1963 Cannes Film Festival

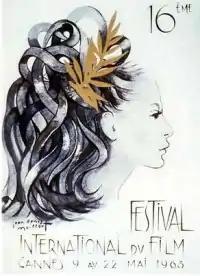
Official poster of the 16th Cannes Film Festival, an original illustration by "Jean-Denis Maillart".

The 16th Cannes Film Festival took place from 9 to 23 May 1963. French writer Armand Salacrou served as jury president for the main competition.